Theorbo

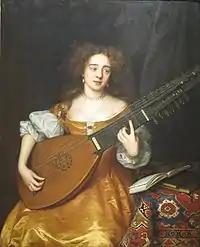
A 1670 painting of an English theorbo player

The Italian theorbo first came to England at the beginning of the seventeenth century, but an alternate design based on the English two-headed lute, designed by Jaques Gaultier, soon became more popular. English theorbos were generally tuned in G and double strung throughout, with only the first course in reentrant tuning. Theorbos tuned in G were much better suited to flat keys, and so many English songs or consort pieces that involved theorbo were written in flat keys that would be very difficult to play on a theorbo in A. By the eighteenth century, the theorbo had fallen out of fashion in England due to its large size and low pitch. It was replaced by the archlute.